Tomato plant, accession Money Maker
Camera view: bottom (45 deg); turntable rotation: 60 degrees
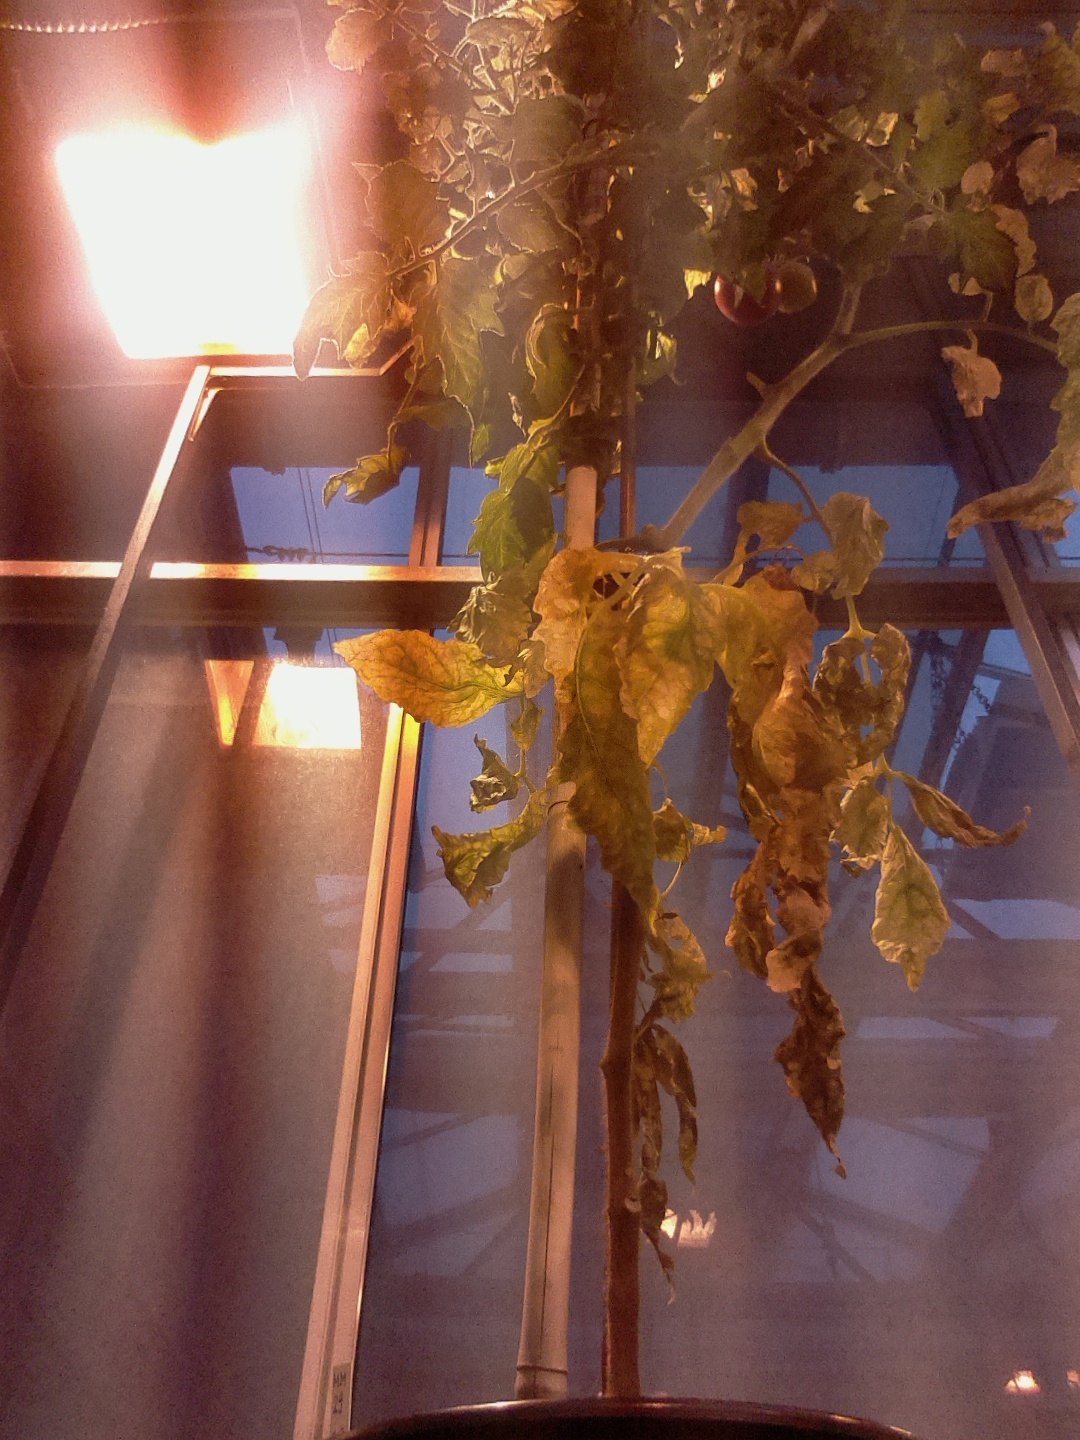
BBCH growth stage 83: 30%-40% of fruits show typical fully ripe color